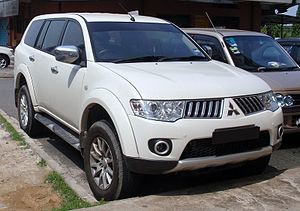
Mitsubishi Pajero Sport / Anden generation (2008−)
Mitsubishi Pajero Sport er en mellemstor offroader fra den japanske bilfabrikant Mitsubishi Motors. Bilen er siden 1996 blevet bygget i Okazaki, Catalão og Beijing. I Australien hedder bilen Mitsubishi Challenger, i Latinamerika Mitsubishi Nativa, i Storbritannien og Sydamerika Mitsubishi Shogun Sport og i spansktalende lande Mitsubishi Montero Sport. I Japan blev Montero Sport i 2003 og i USA i 2004 afløst af Mitsubishi Endeavour.